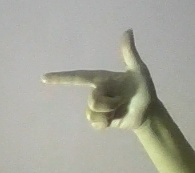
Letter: yaa